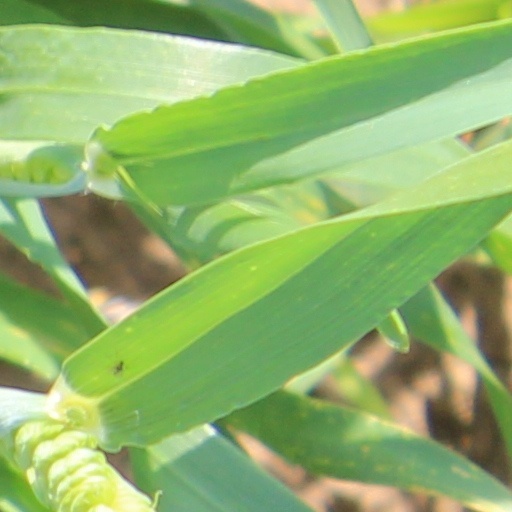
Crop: wheat